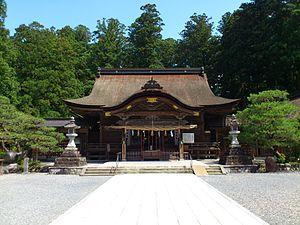
Le Oguni-jinja est un sanctuaire shinto situé dans la ville de Mori dans le district de Shūchi dans la préfecture de Shizuoka au Japon.